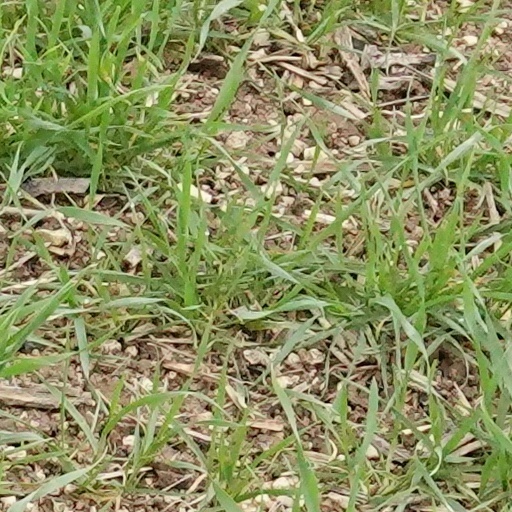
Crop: wheat